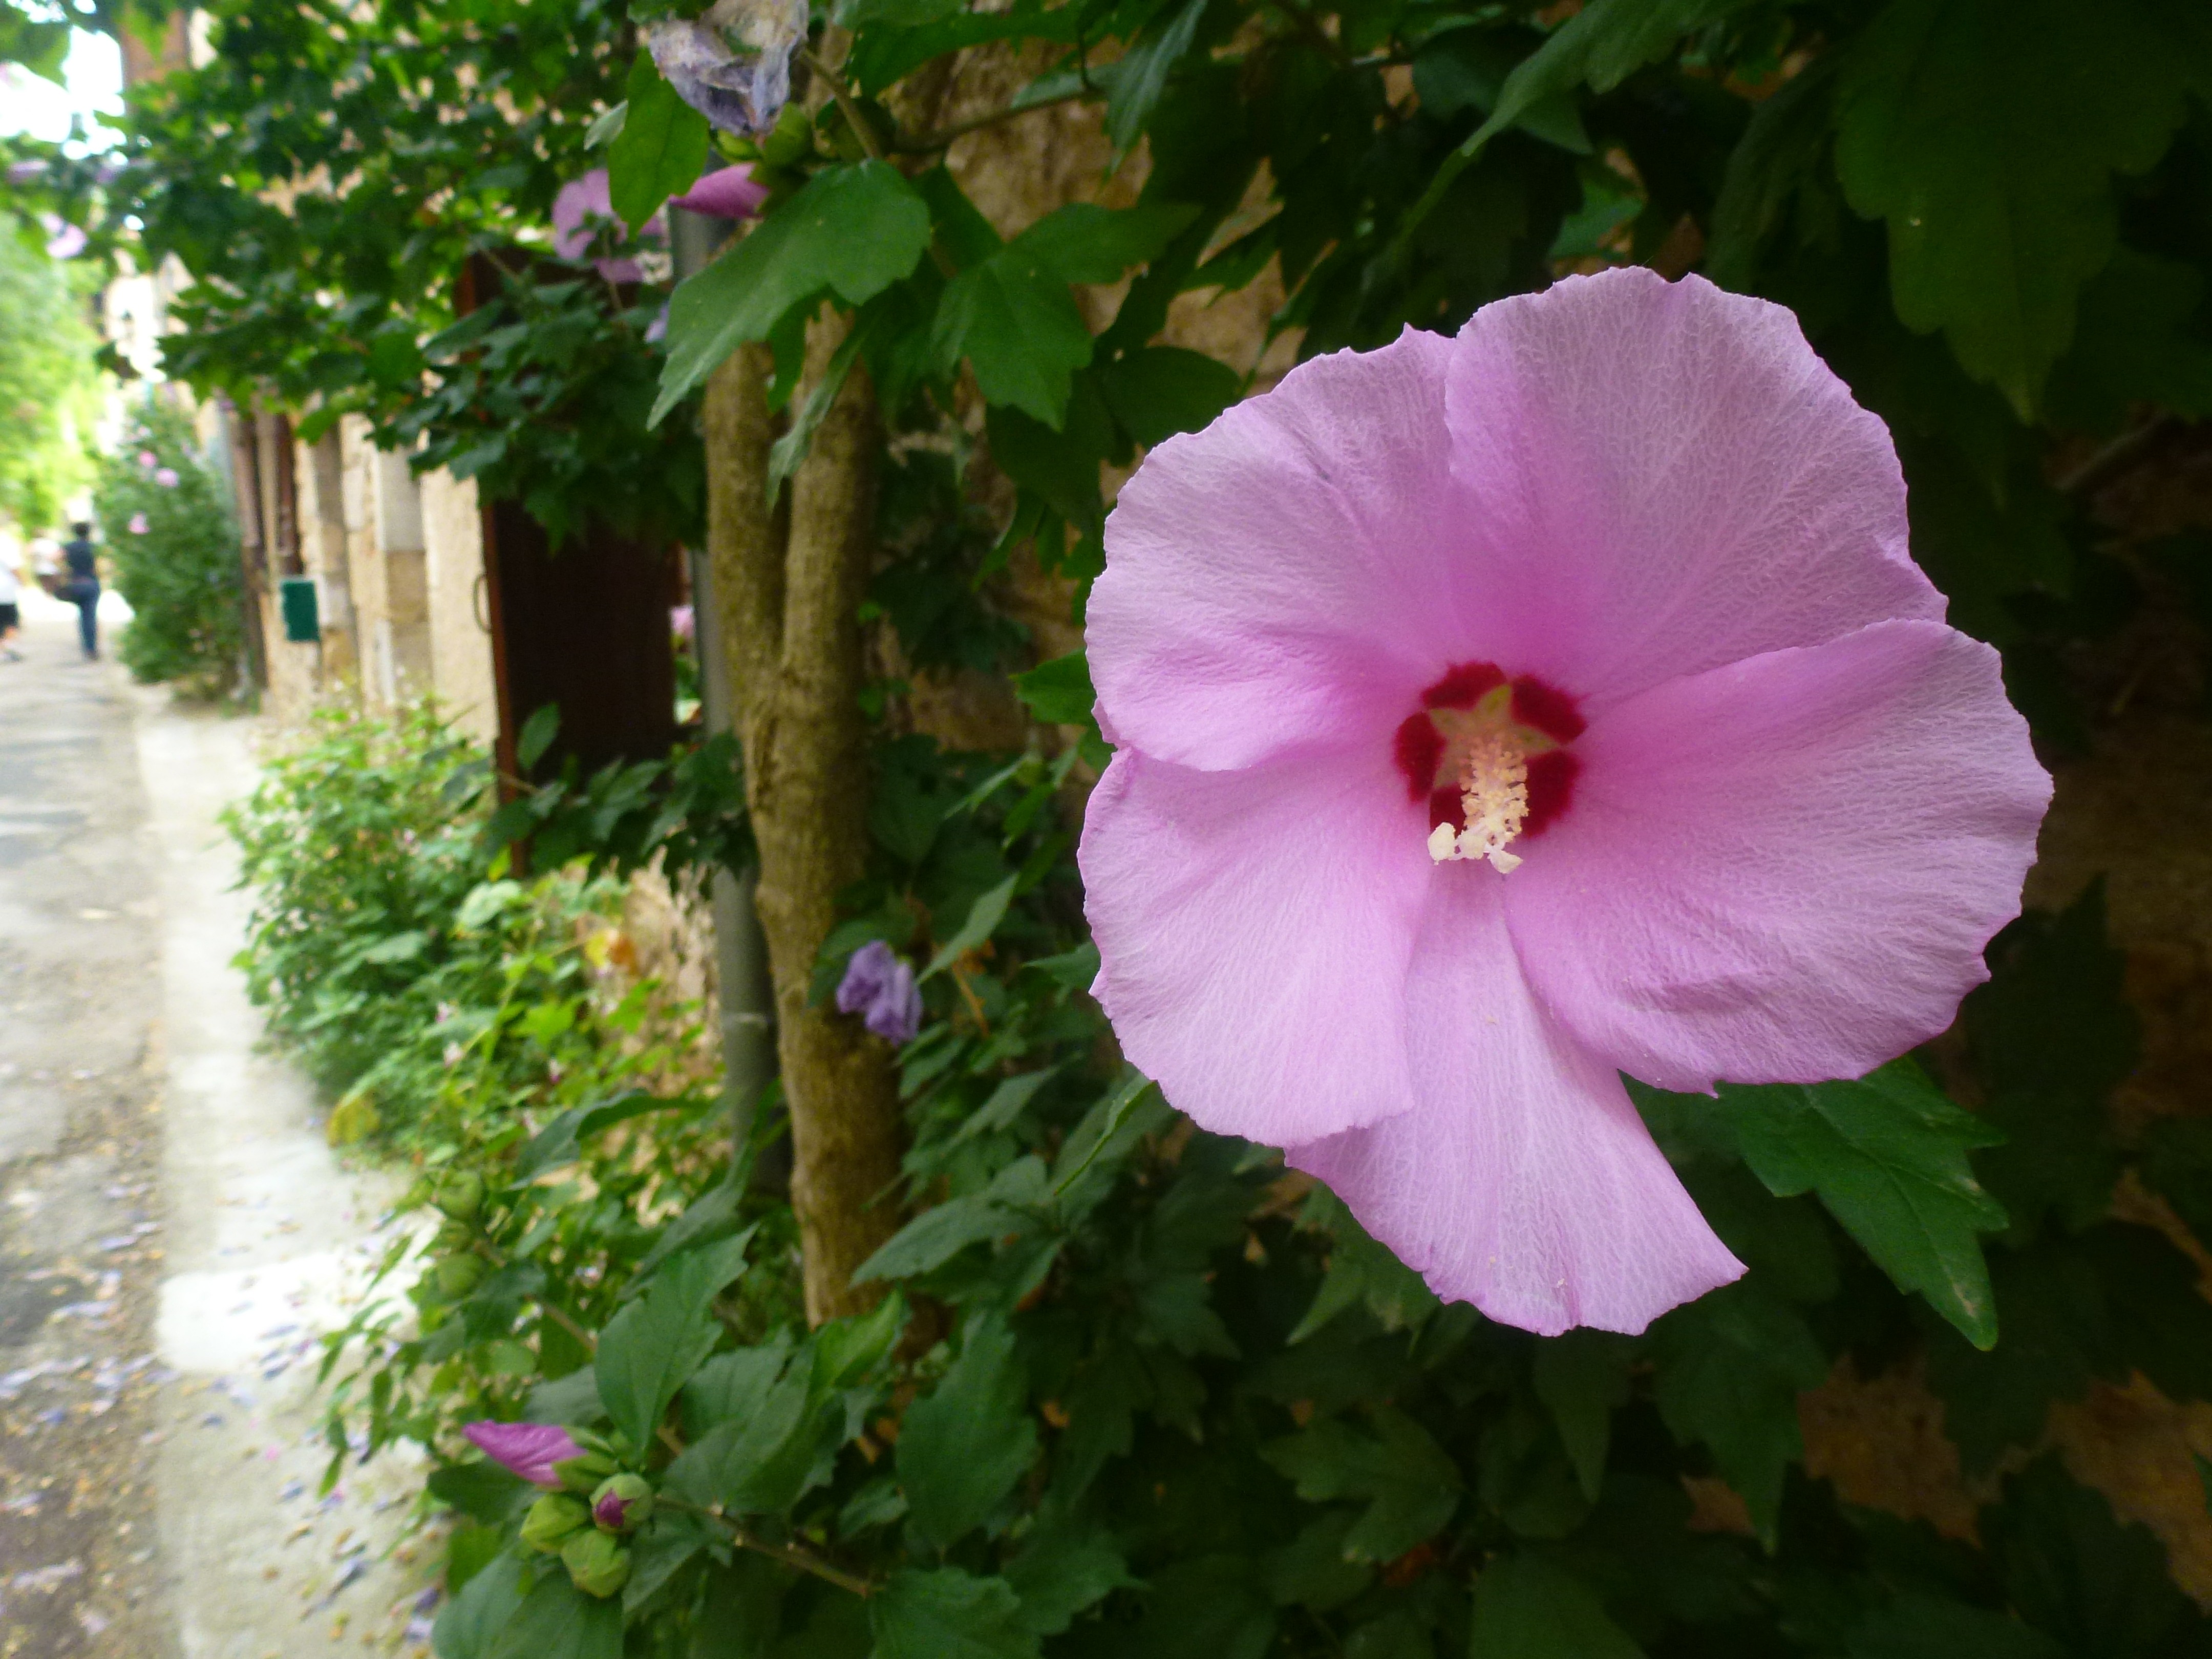
nature, plant, flower, petal, botany, pink, flora, hibiscus, malvales, hollyhocks, flowering plant, annual plant, land plant